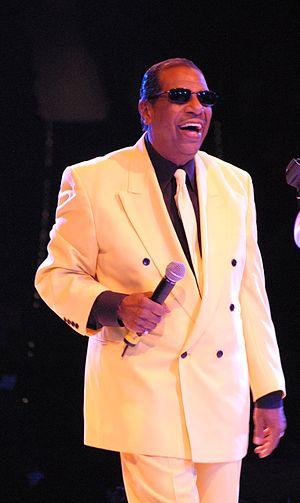
The Five Satins est un groupe vocal masculin américain des années 1950.